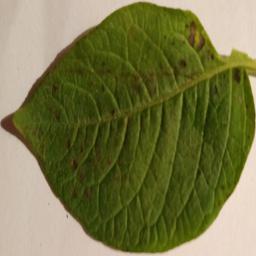
Etiqueta: Tizon_Temprano